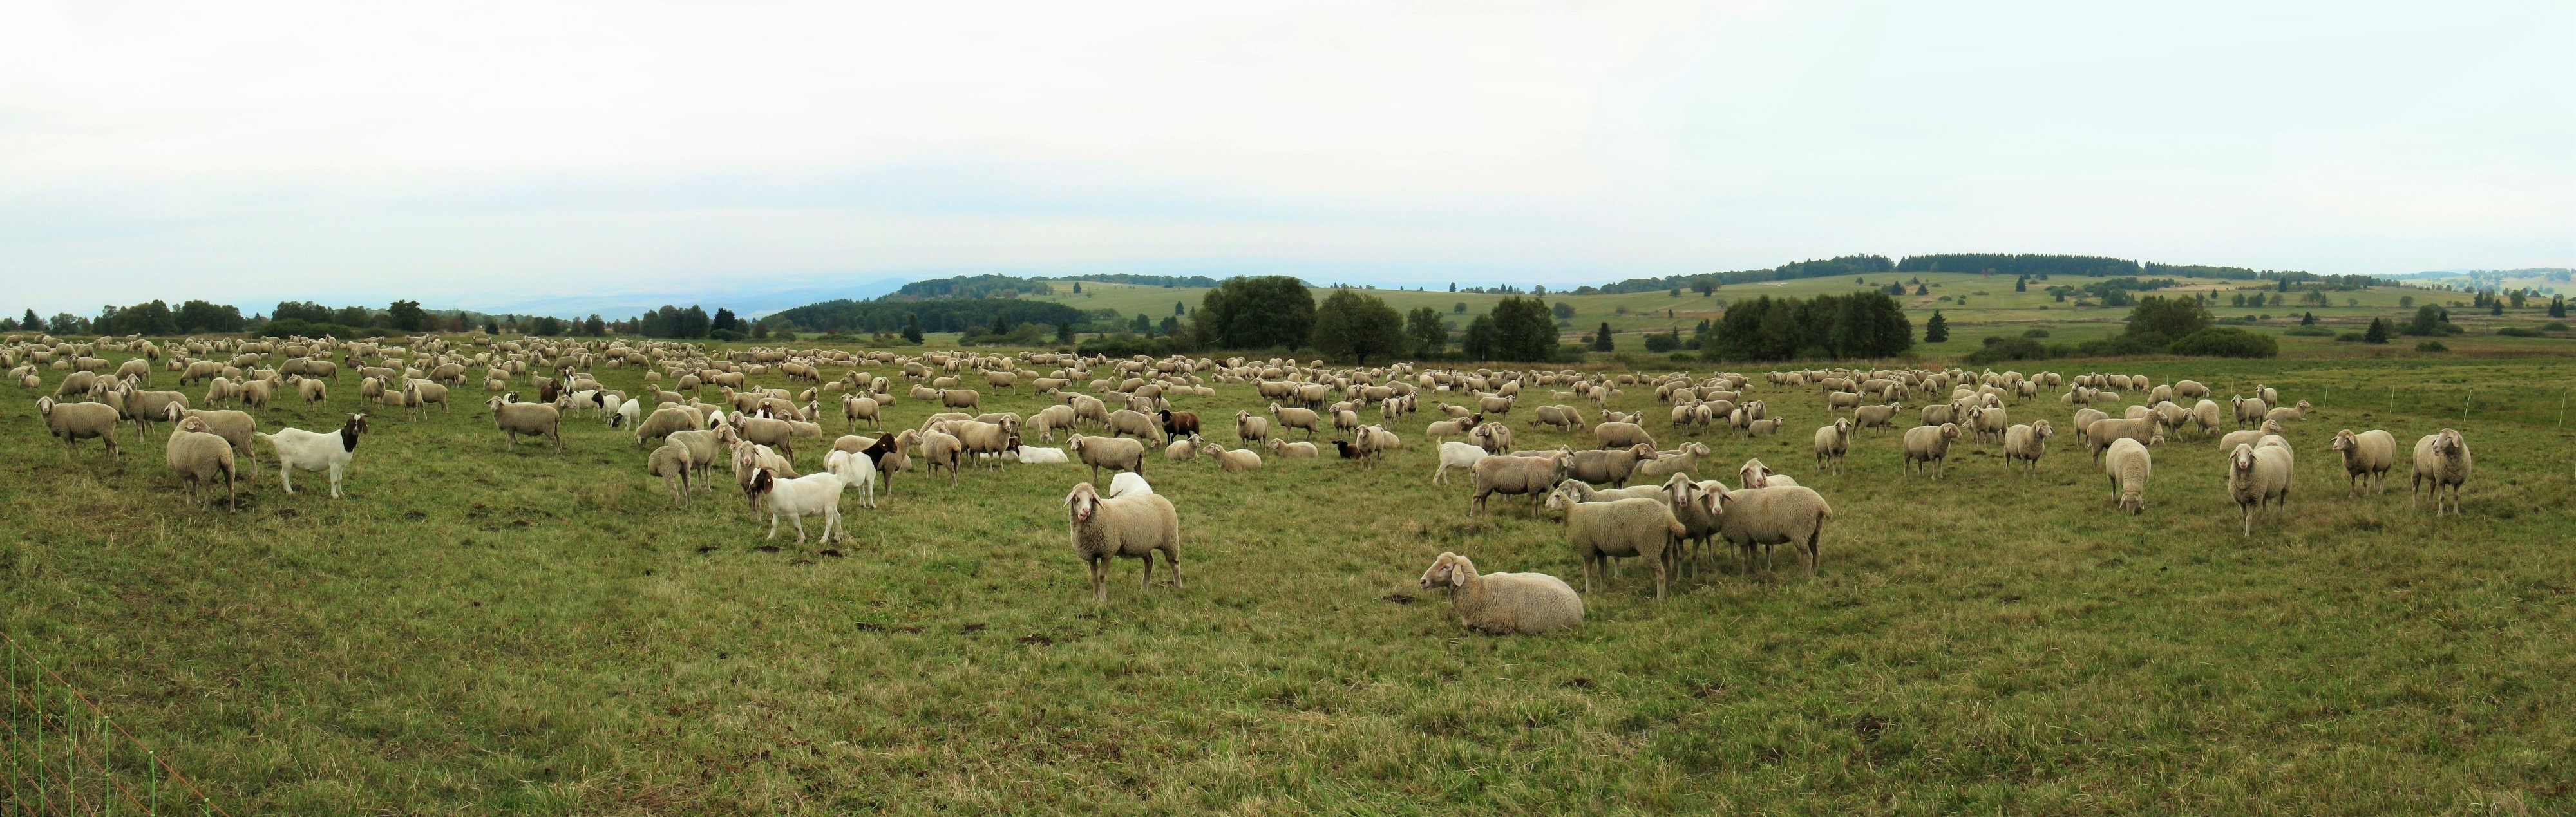
landscape, nature, grass, horizon, hiking, field, meadow, prairie, flock, panorama, herd, pasture, grazing, sheep, autumn, rest, wool, fauna, plain, graze, goats, grassland, sheeps, break, habitat, mood, horns, ecosystem, atmospheric, steppe, on the go, quadruped, reported, sch fer, rh n, hochrhoen, herding, goatherd, natural environment